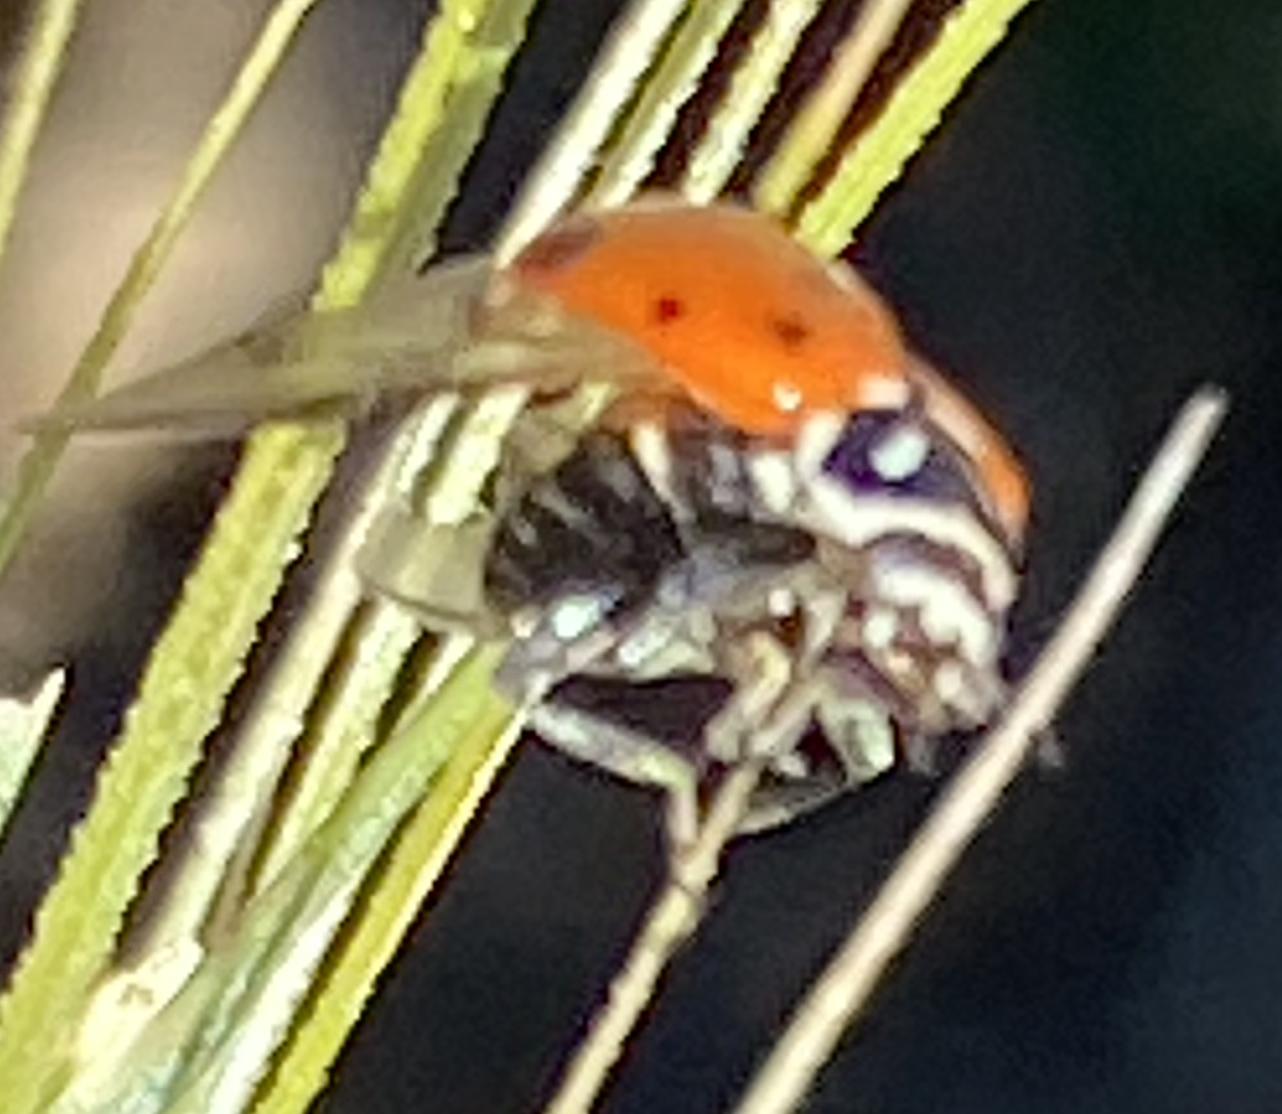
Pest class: predators